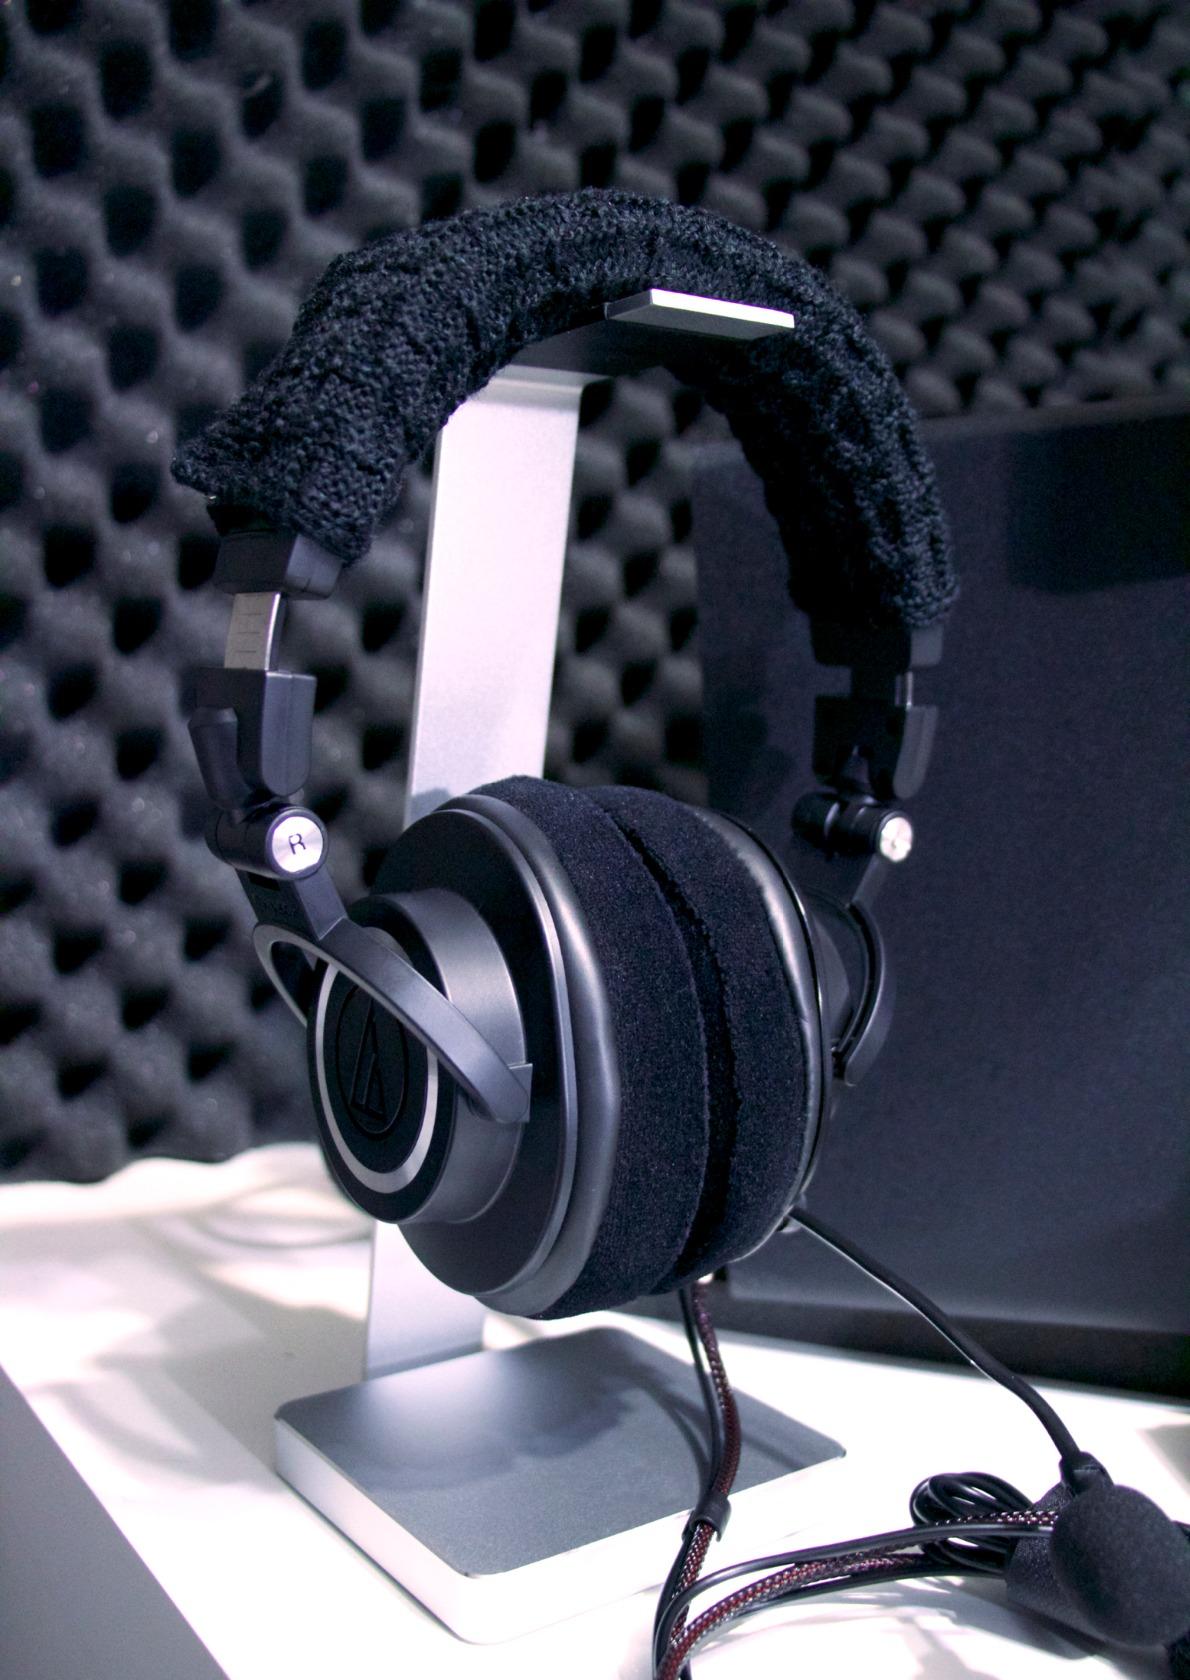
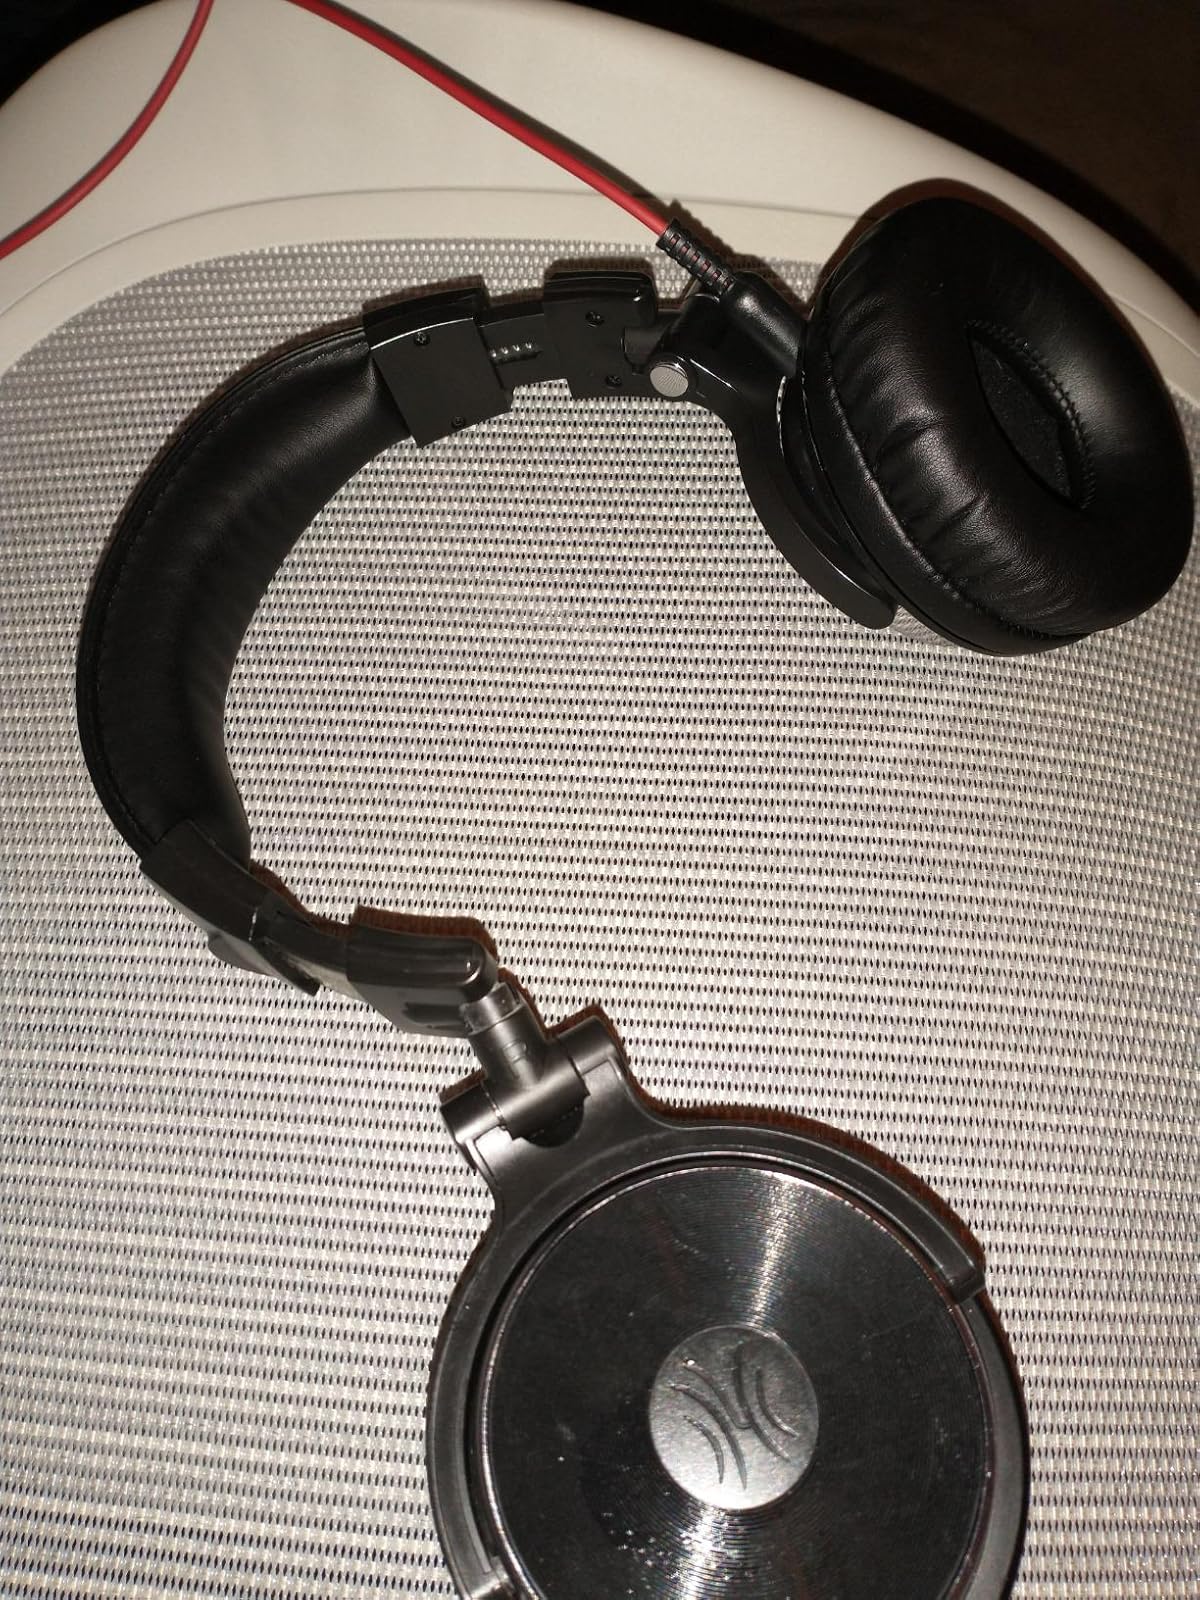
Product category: headphones
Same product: no